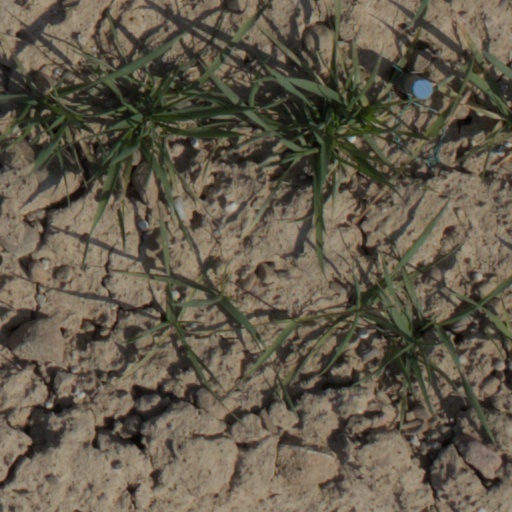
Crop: wheat